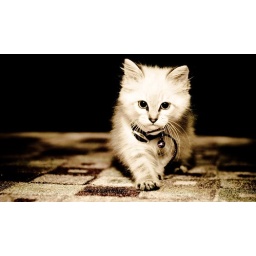
My brother-in-law found this kitten in a box sitting in a dumpster at work, and rescued her.